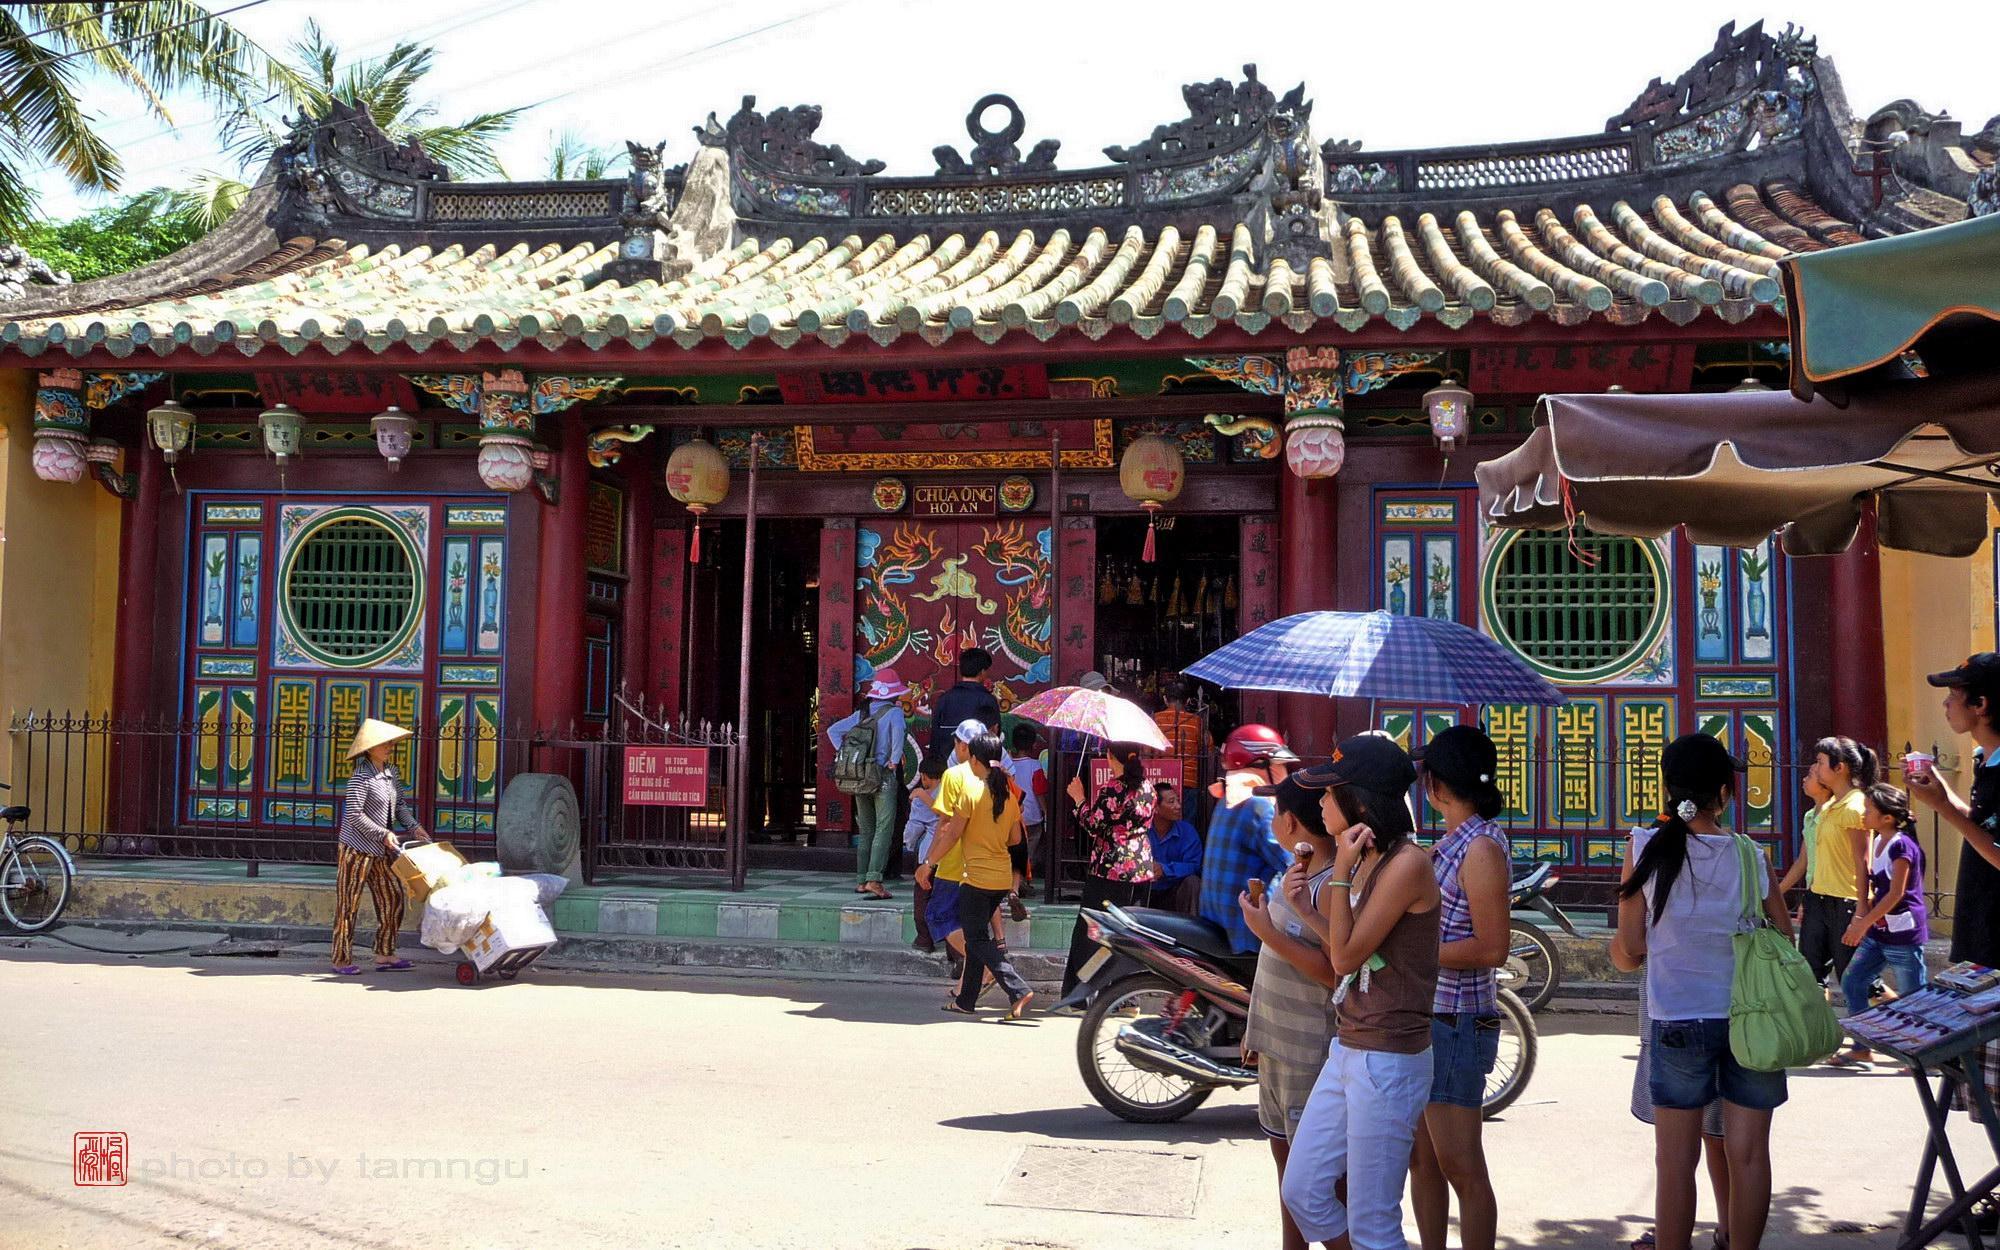
đây là khung cảnh bên ngoài của một ngôi chùa cổ